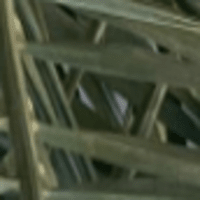
Label: Healthy sample